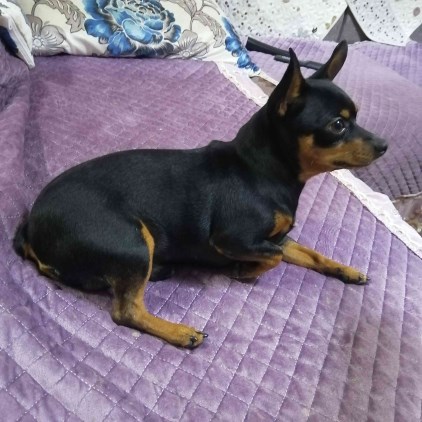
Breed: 561-n000127-miniature_pinscher